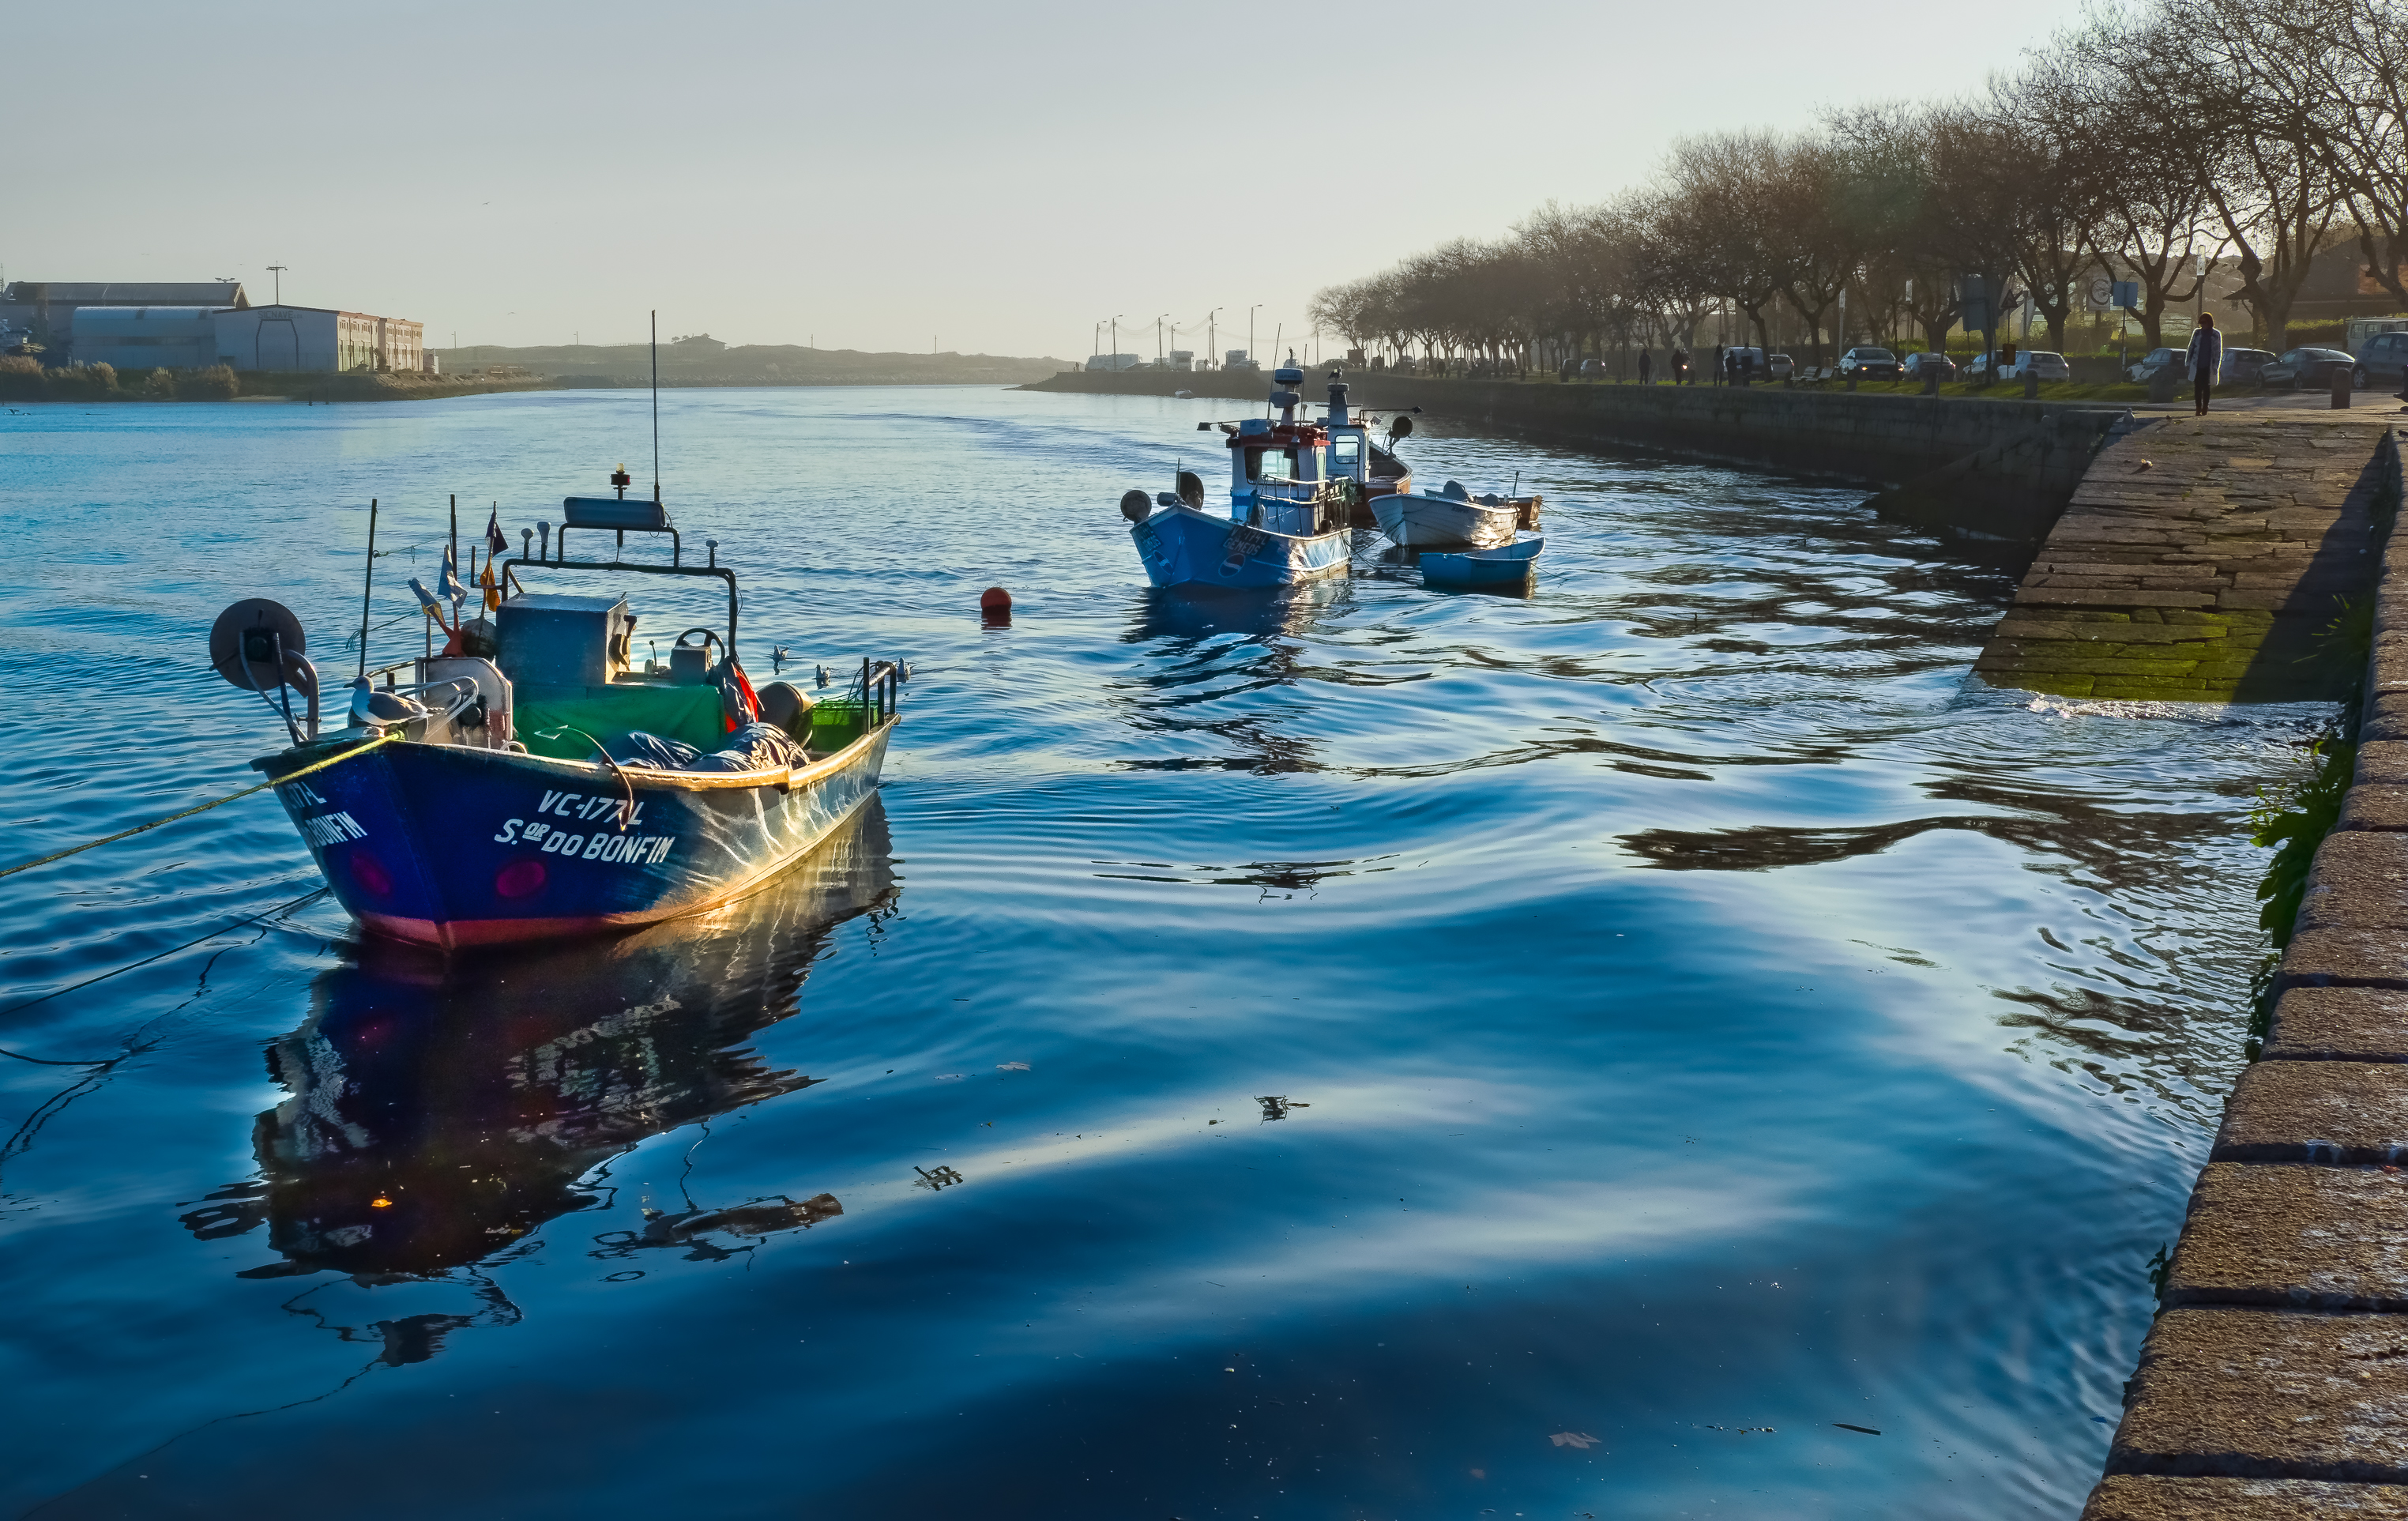
landscape, sea, water, boat, lake, paddle, vehicle, bay, waterway, boating, paisajes, lumixfz1000, fz1000, watercraft, porto, ggl1, xovesphoto, panasoniclumixfz1000, viladoconde, viladocondeportorep blicaportuguesa, rep blicaportuguesa